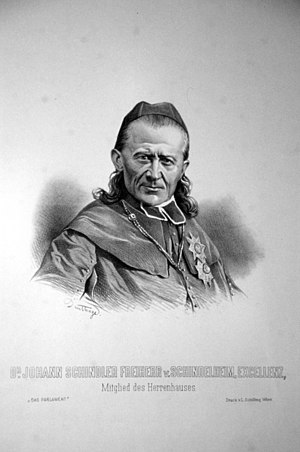
Johann Baptist Schindler
Johann Baptist Schindler
Johann Baptist Schindler, fra 1853 Freiherr Schindler von Schindelheim var politiker og teolog, og fra 1840 til 1846 senatspræsident i Fristaden Kraków. Han var desuden østrigsk gehejmeråd, domherre i Kraków, livstidsmedlem af det østrigske rigsråds overhus, pavens husprælat, ridder af jernkronen (1. kl.) og fra 1846 kommendatarabbed for Mogila-klostret.